Apollo 14

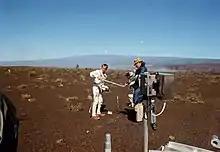
Shepard (left) and Mitchell during geological training

Roosa undertook training for his period alone in lunar orbit, when he would make observations of the Moon and take photographs. He had been impressed by the training given to Apollo 13 prime crew CMP Mattingly by geologist Farouk El-Baz and got El-Baz to agree to undertake his training. The two men pored over lunar maps depicting the areas the CSM would pass over. When Shepard and Mitchell were on their geology field trips, Roosa would be overhead in an airplane taking photographs of the site and making observations. El-Baz had Roosa make observations while flying his T-38 jet at a speed and altitude simulating the speed at which the lunar surface would pass below the CSM.